Augmented sixth chord

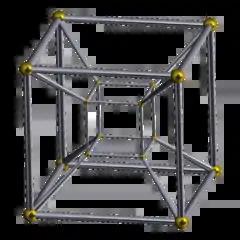
A tesseract. The diminished seventh chords occupy points on two diagonally opposite corners.

The minor seventh chord may also have its interval of minor seventh (between the root and seventh degree (i.e.: C–B in C–E–G–B) rewritten as an augmented sixth (C–E–G–A). Rearranging and transposing, this gives A–C–E–F, a virtual minor version of the German sixth chord. Again like the typical +6, this enharmonic interpretation gives a resolution irregular for the minor seventh but normal for the augmented sixth, where the two voices at the enharmonic major second converge to a unison or diverge to an octave.